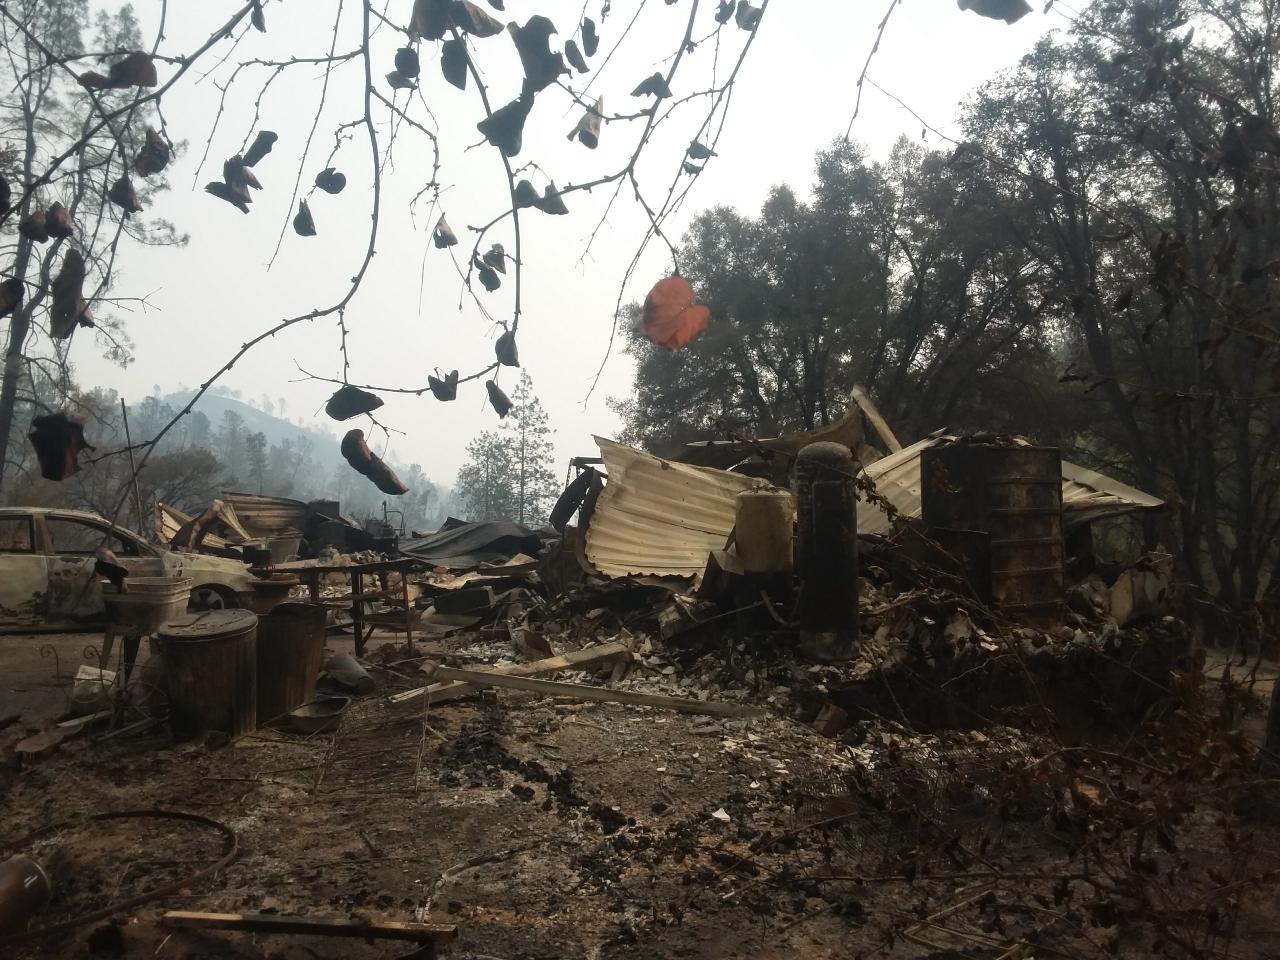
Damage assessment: destroyed